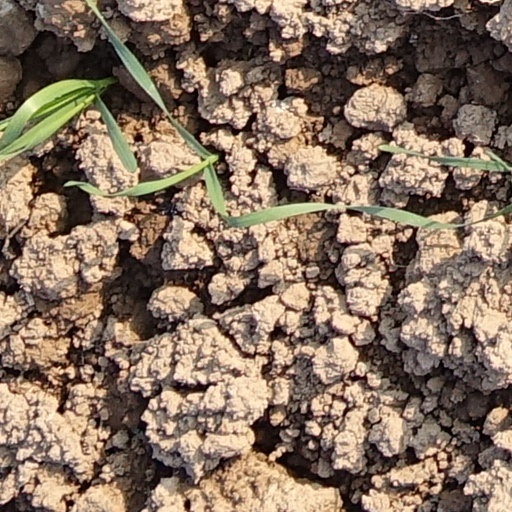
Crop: wheat